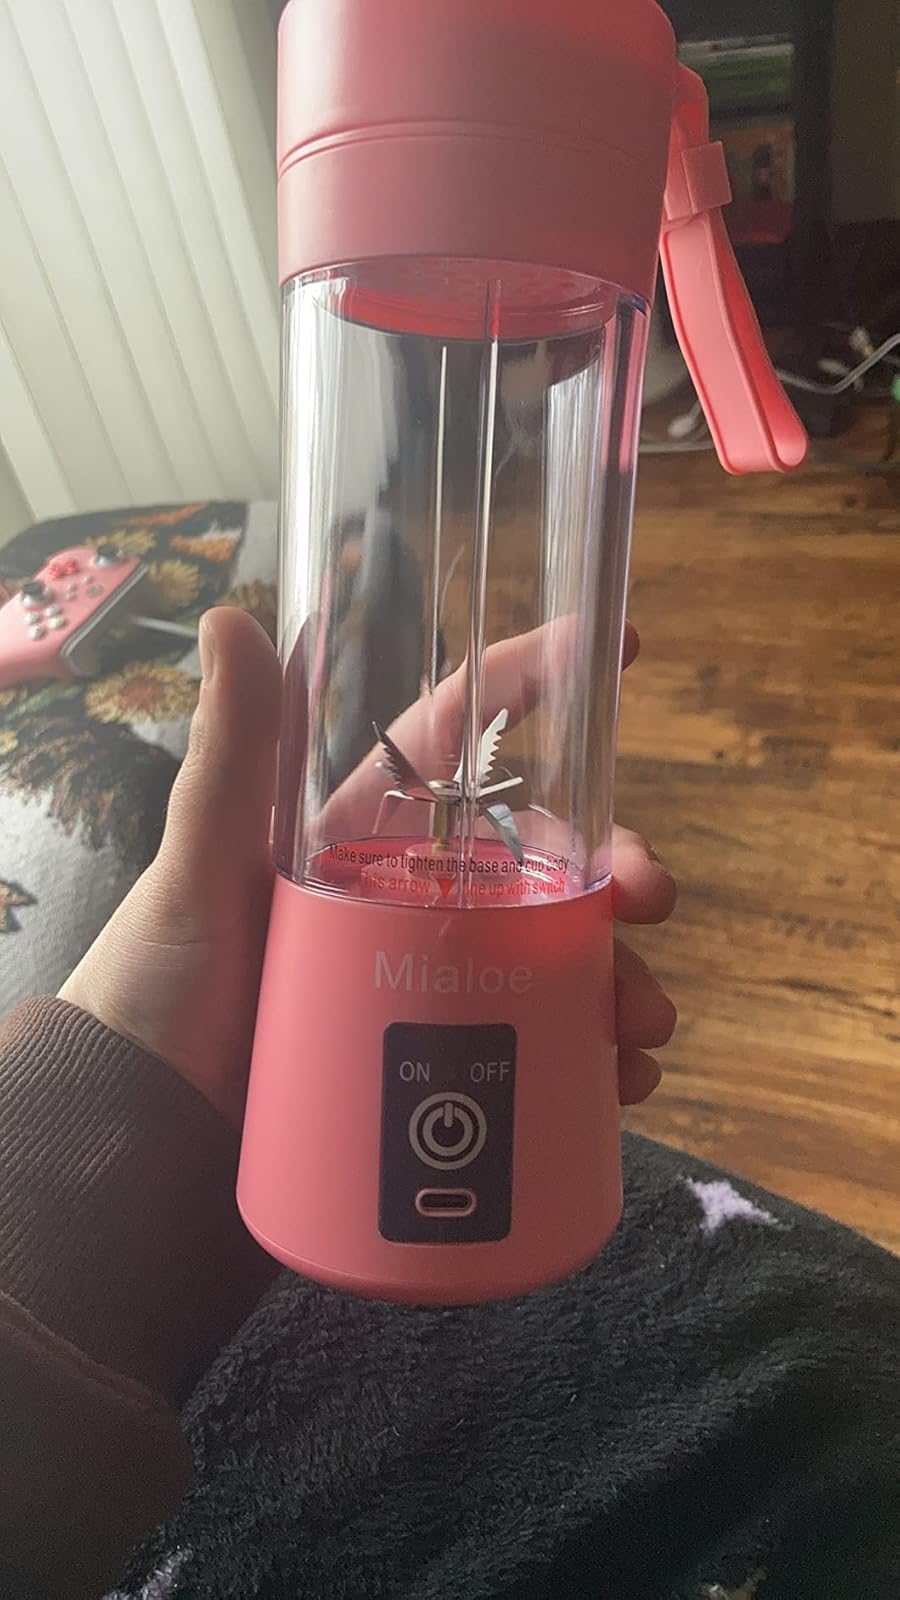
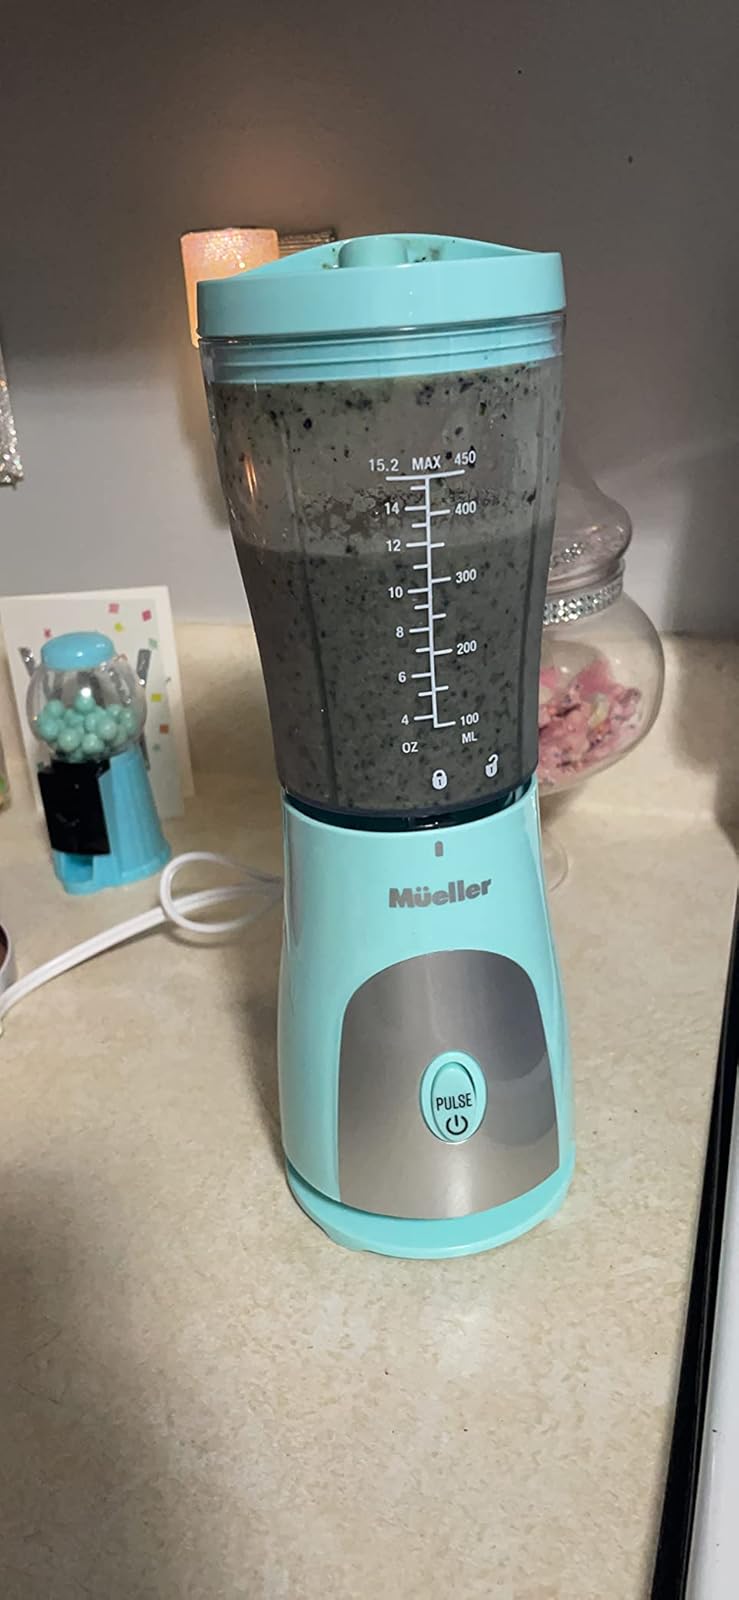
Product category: items_blender
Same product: no